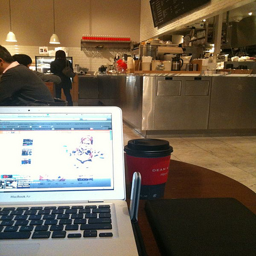
A view of a coffee shop from someone that is sitting down at a table with  their laptop.
a table with a laptop and coffee on it
a close up of a laptop on a table
An open laptop computer sitting on top of a wooden table.
a laptop that is next to a cup on a table